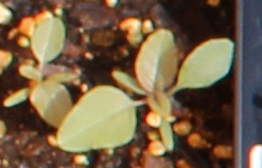
Label: Redroot Pigweed